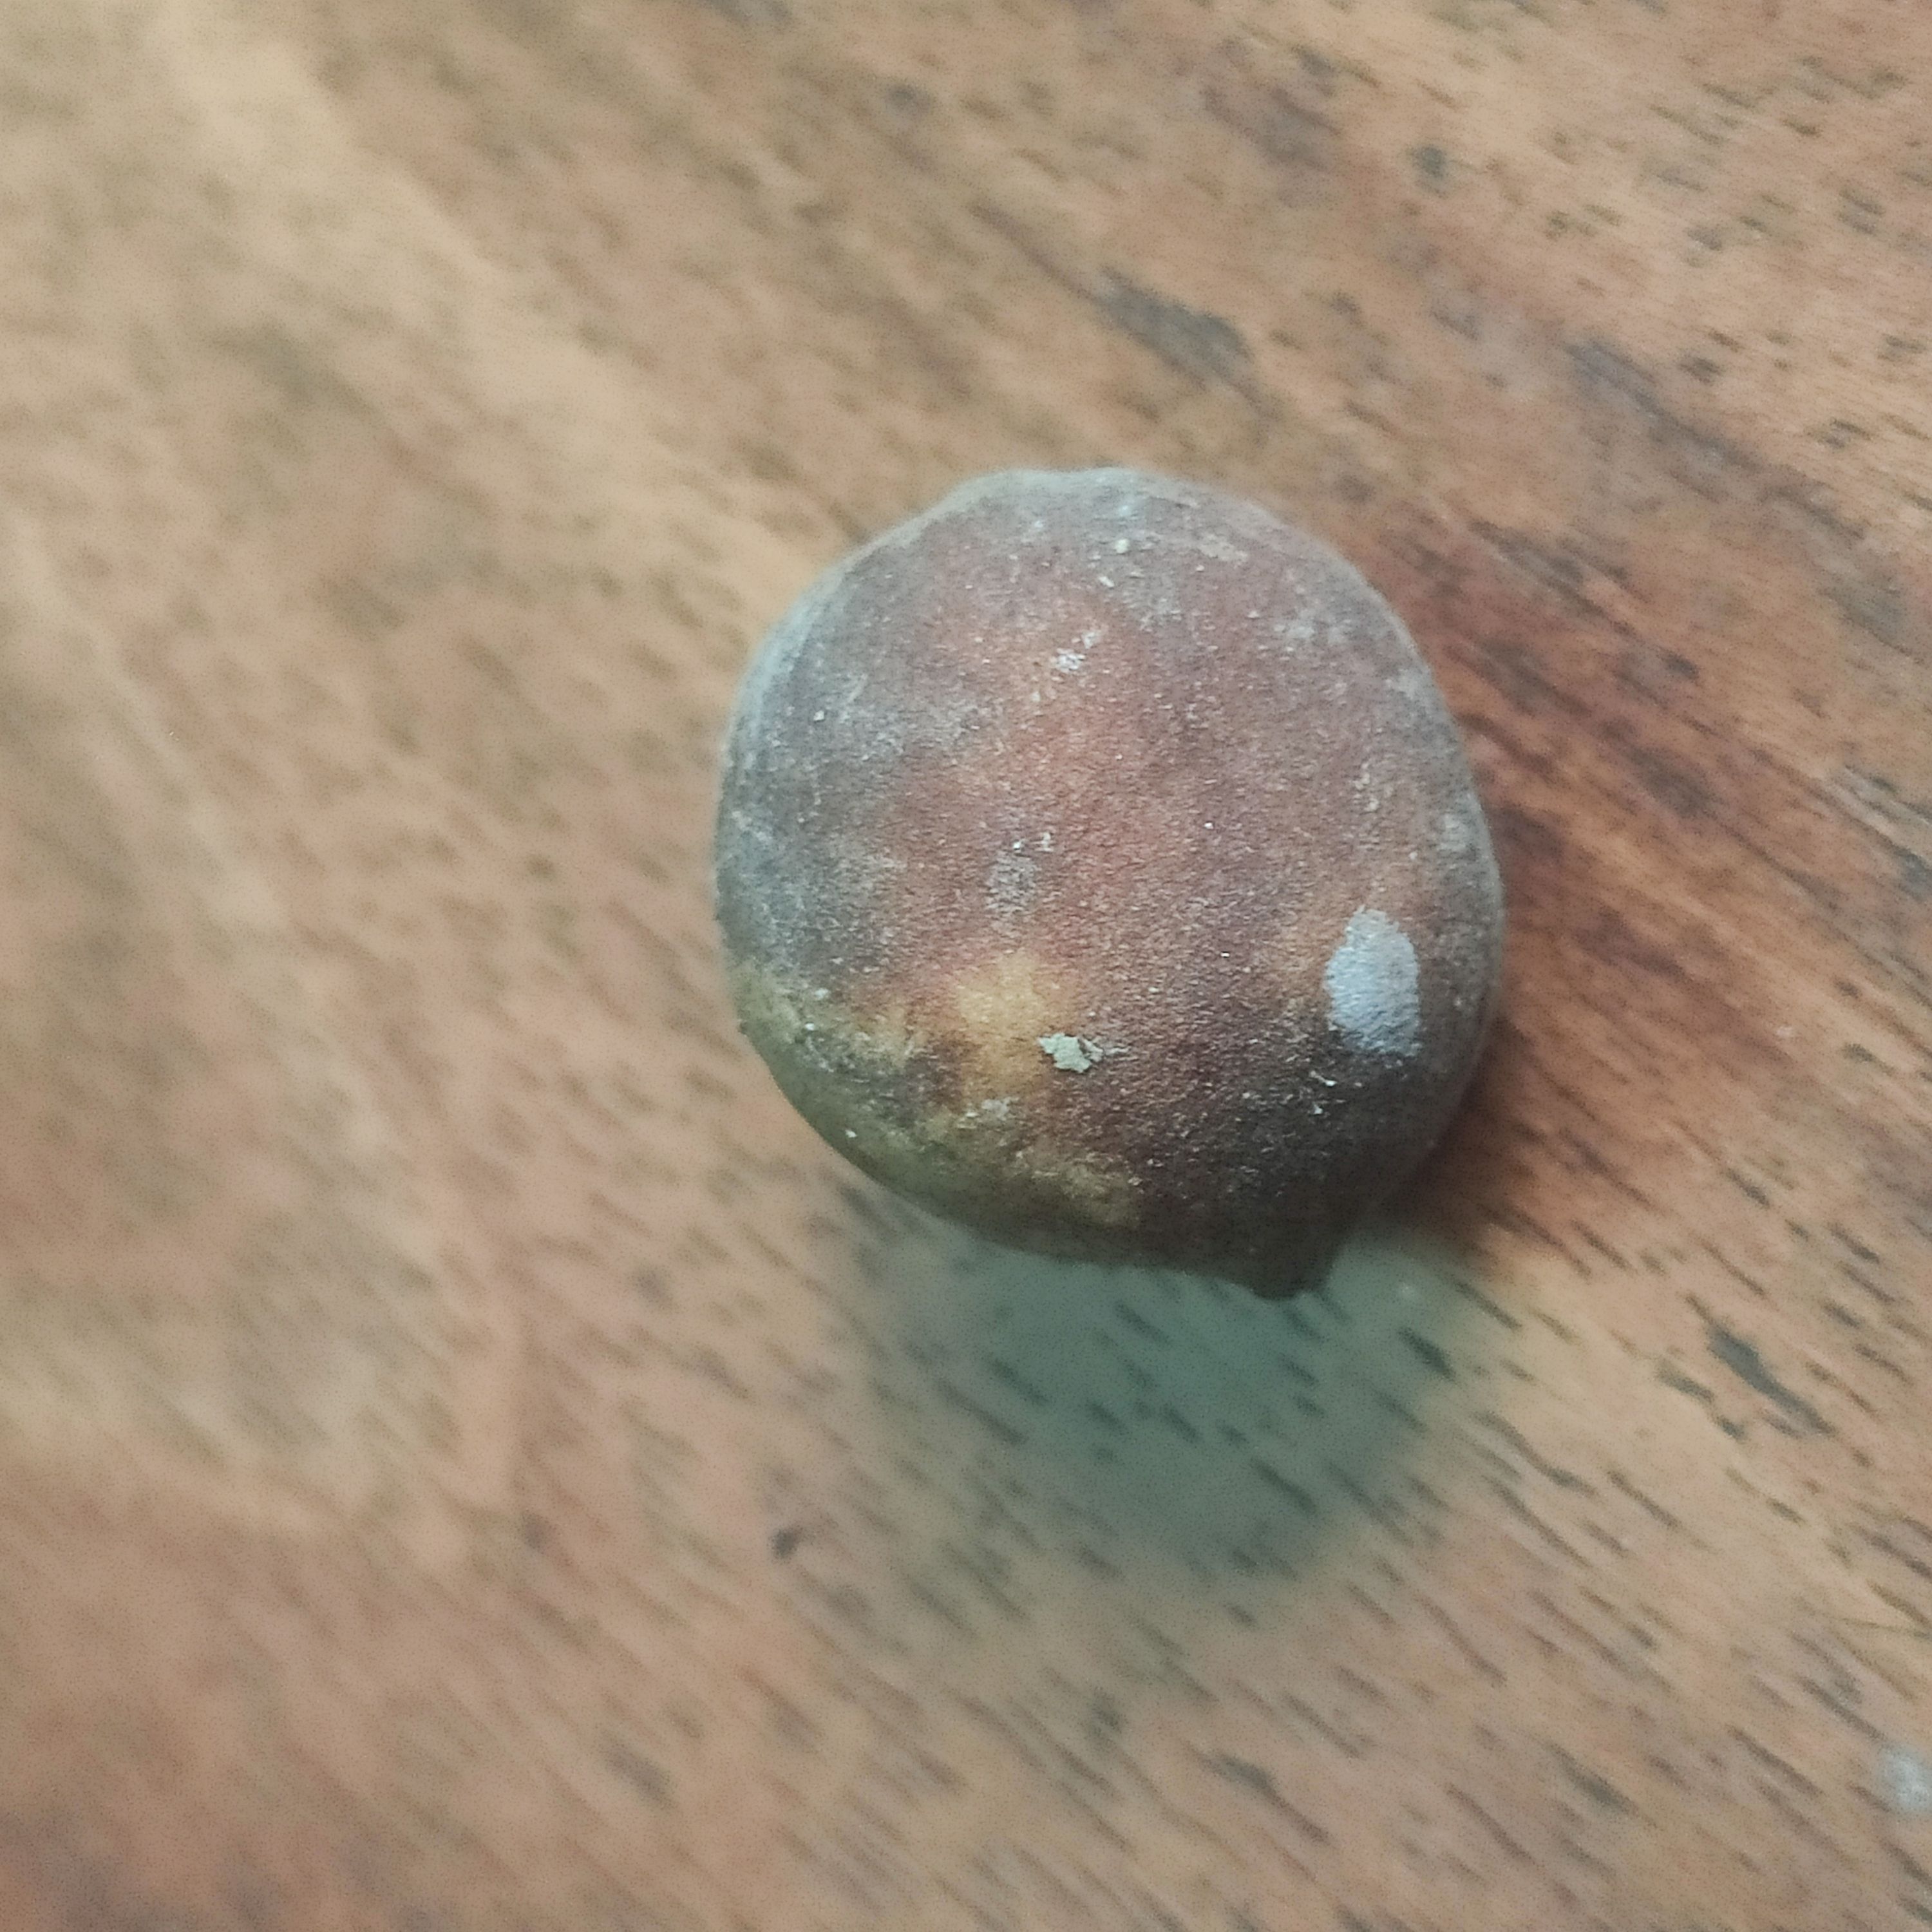
Fruit: burmese-grape
Grade: 3rd-grade